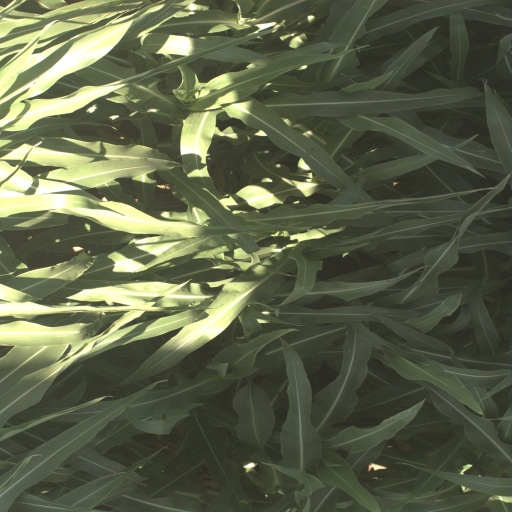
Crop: sorghum